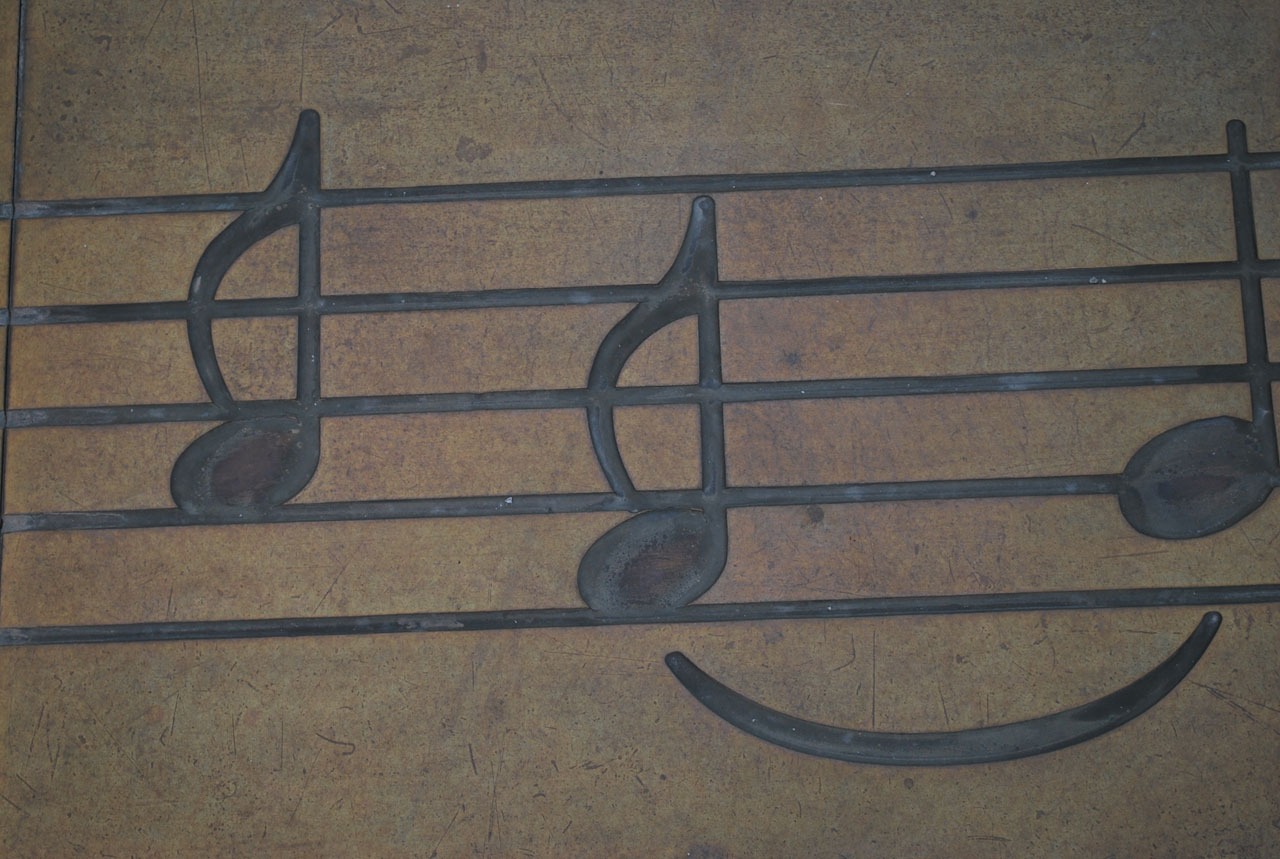
music, play, instrument, musician, handrail, sheet, compose, musical, sound, iron, notes, harmony, symphony, clef, music notes, man made object, treble, automotive exterior